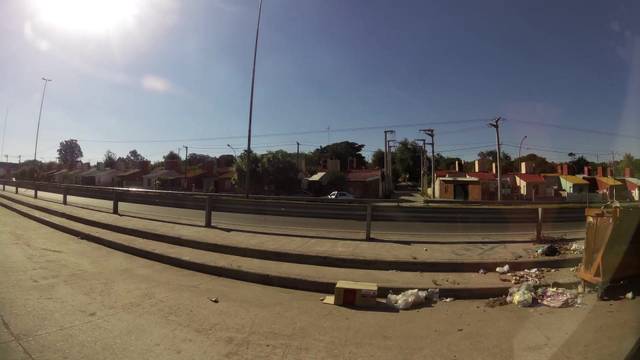
Region: Argentina
Coordinates: -31.402, -64.15